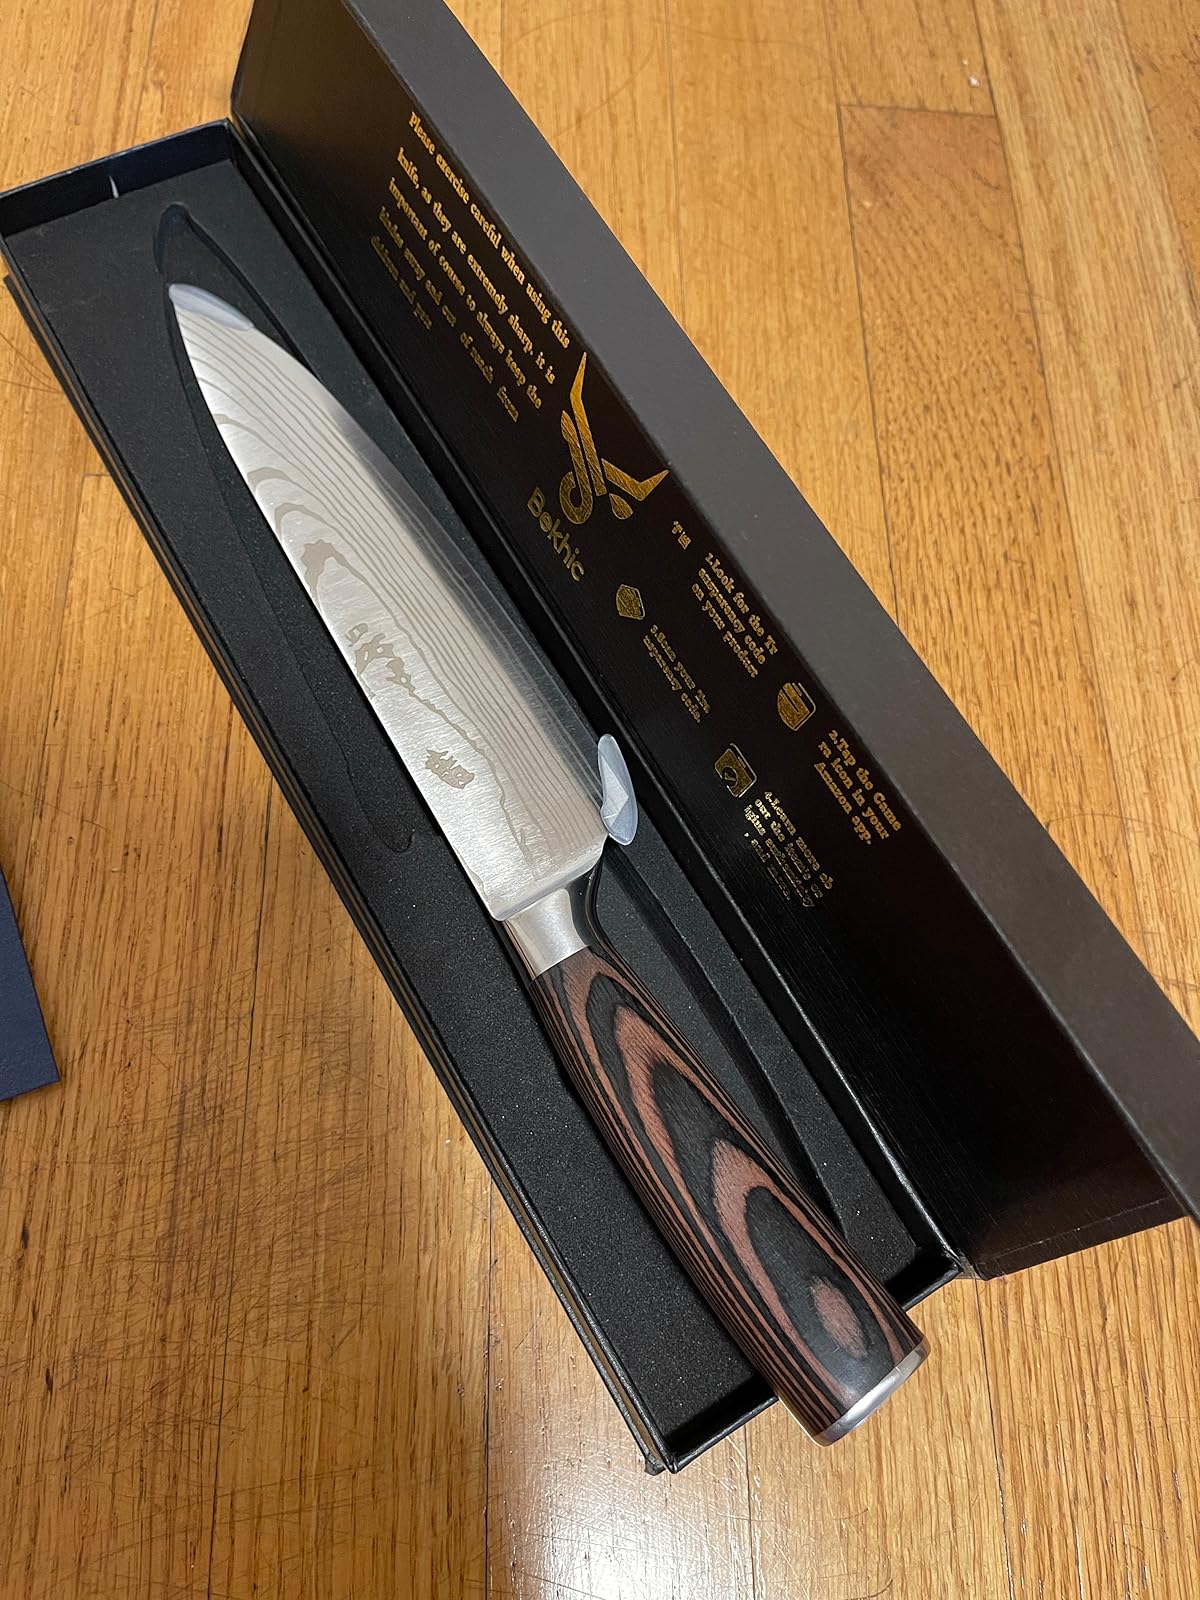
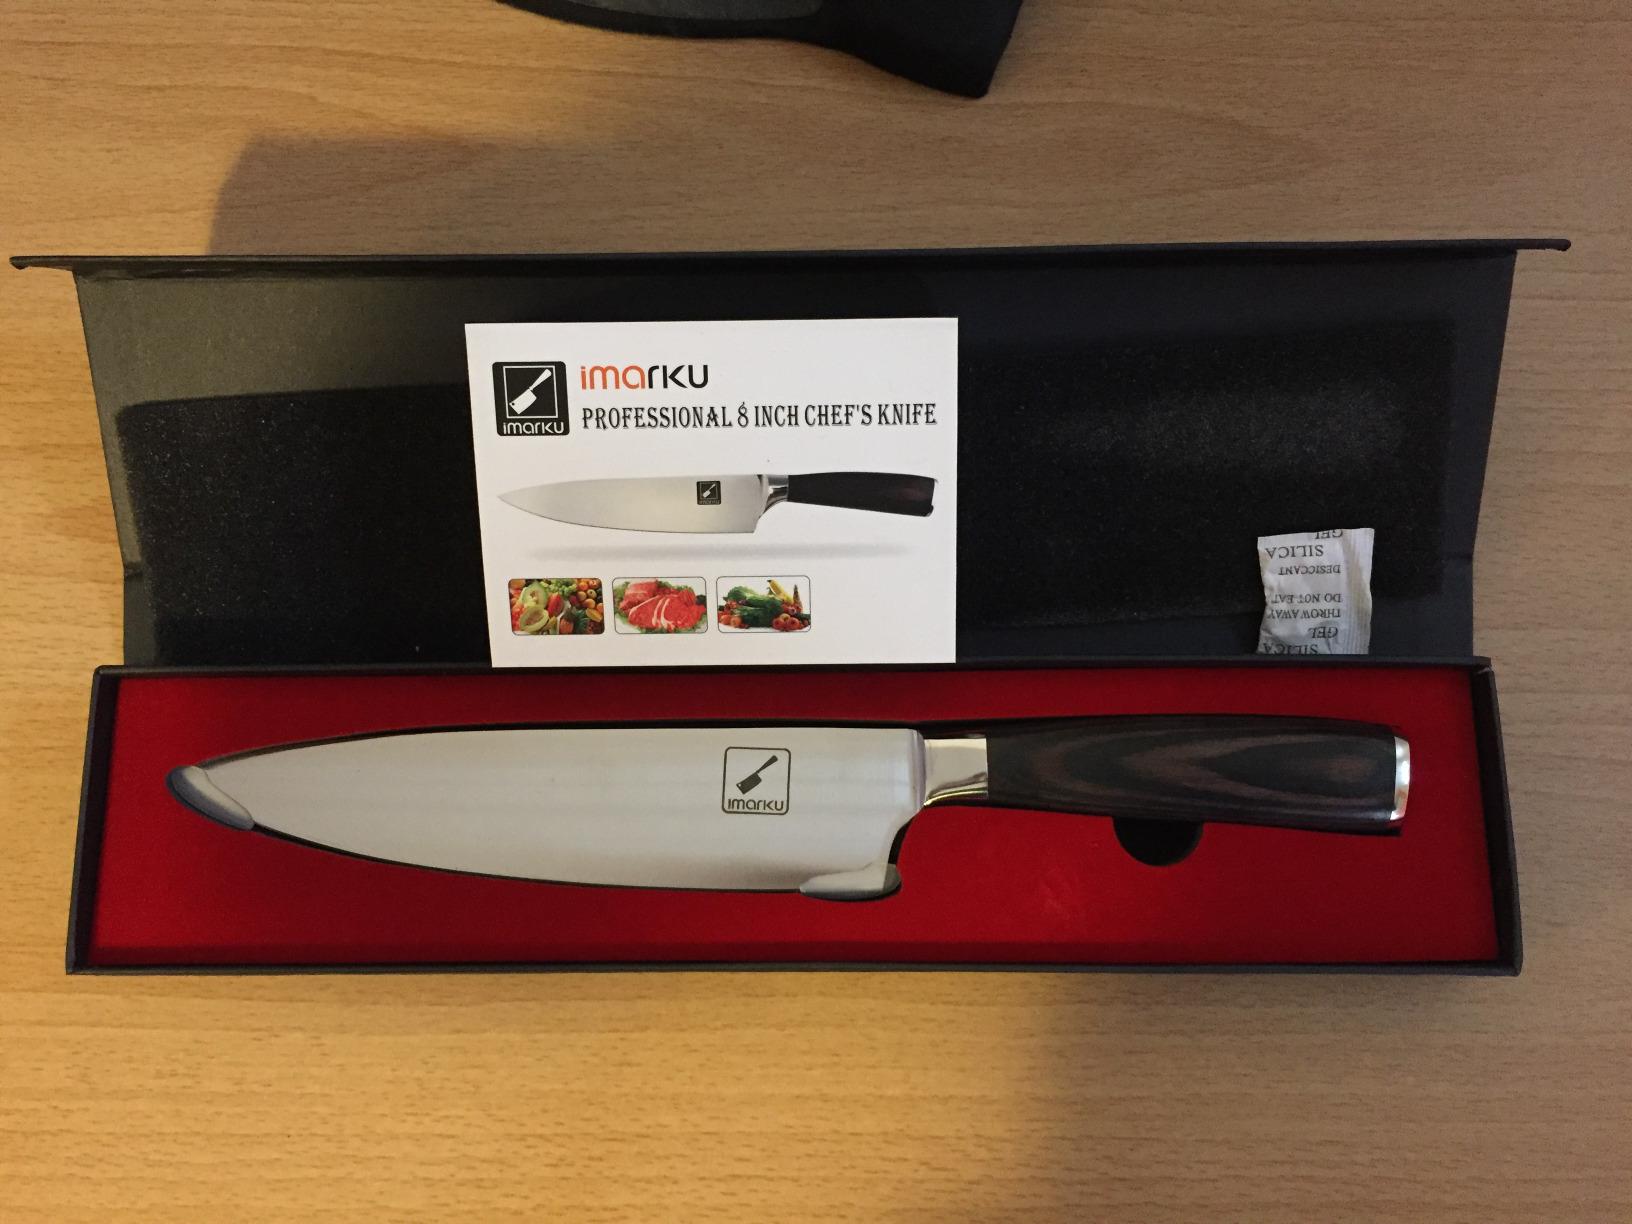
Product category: items_knife
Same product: no